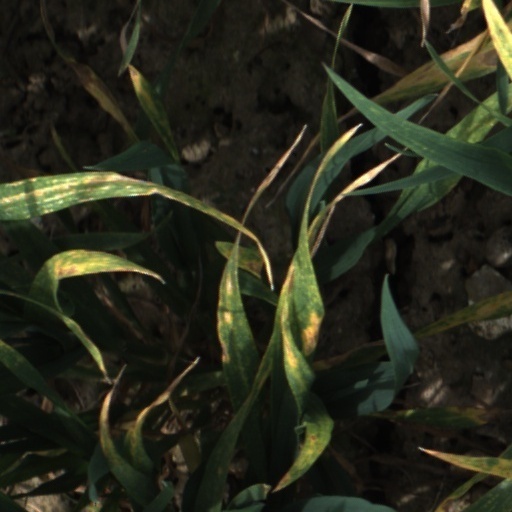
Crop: wheat